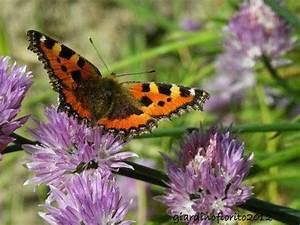
Label: butterfly